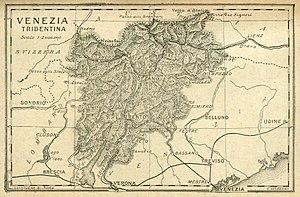
La Vénétie tridentine est la partie de la Vénétie, au sens large, qui s'étend sur les Dolomites et pour l'essentiel sur l'actuelle province de Trente dont elle prend le nom. Au XIXe siècle, elle correspondait plutôt au Trentin-Haut-Adige qui constituait d'ailleurs la province de Trente.